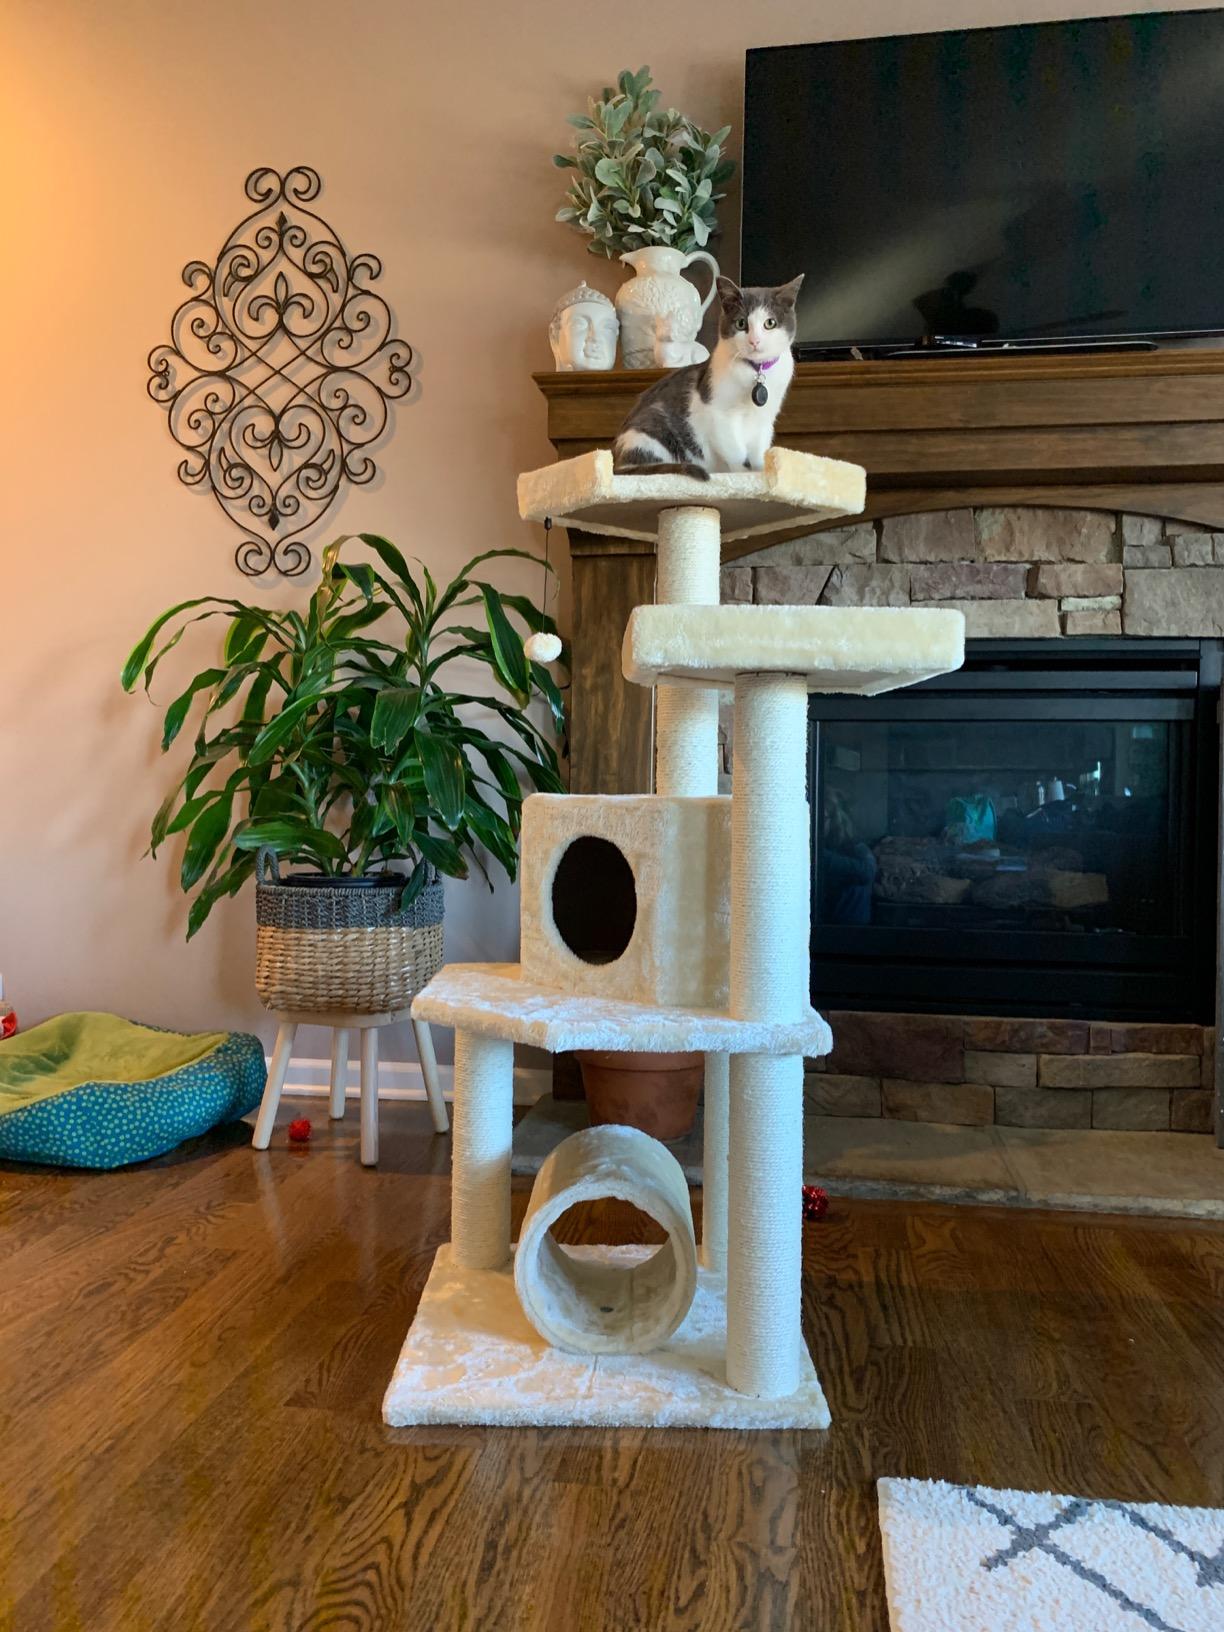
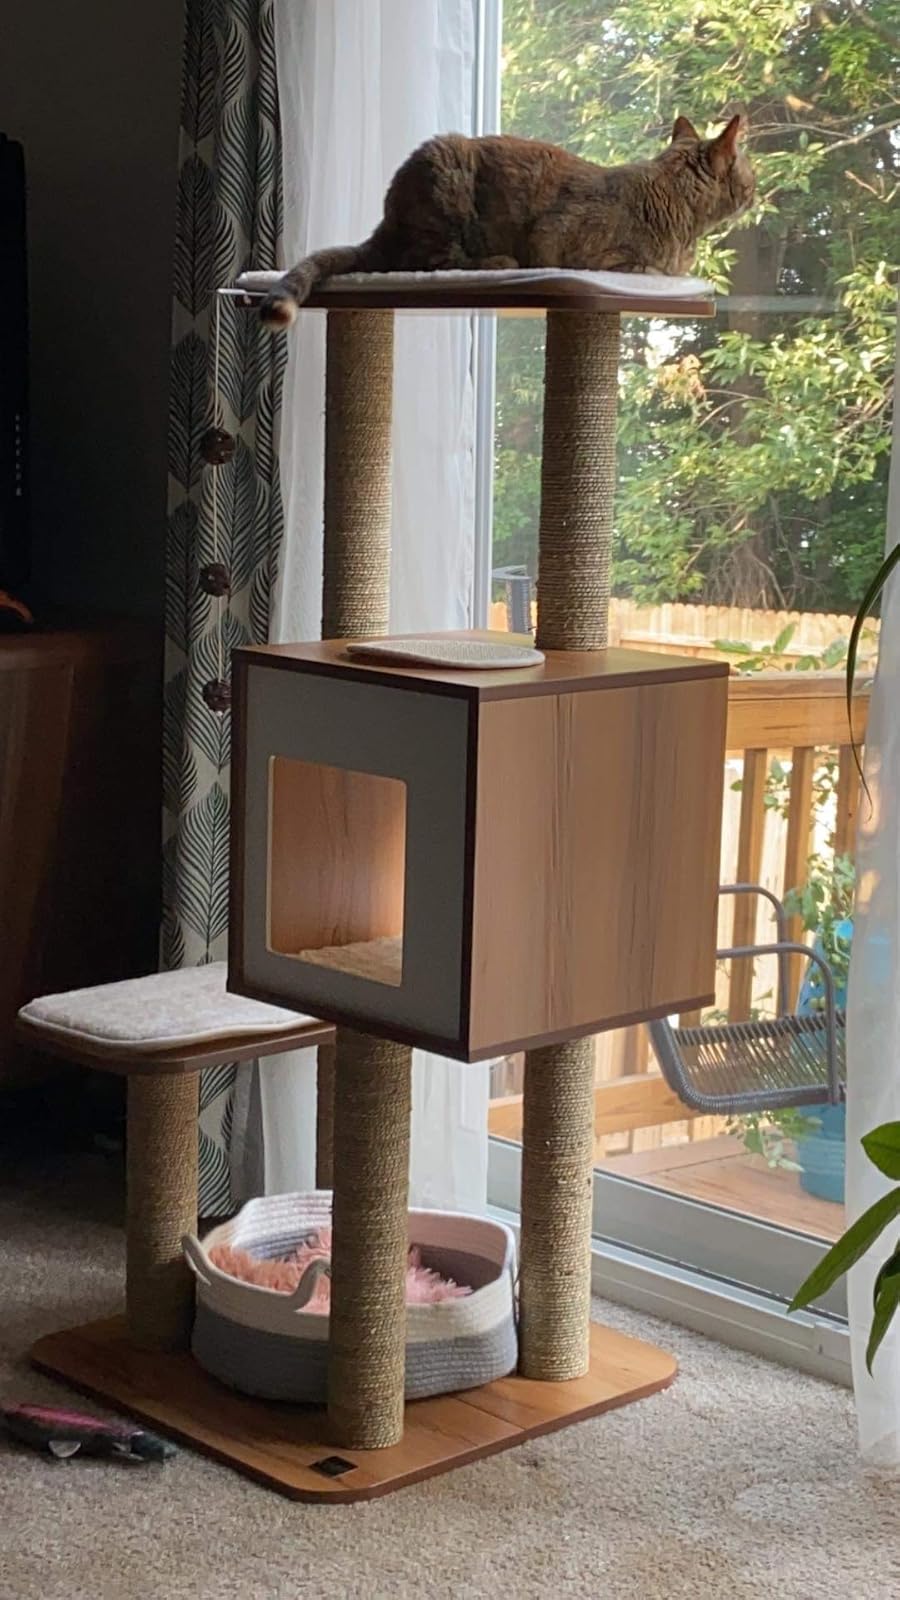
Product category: items_cat tree
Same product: no